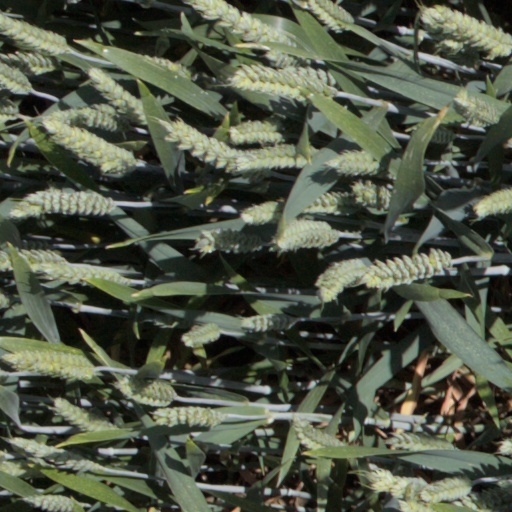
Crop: wheat